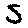
Label: 5